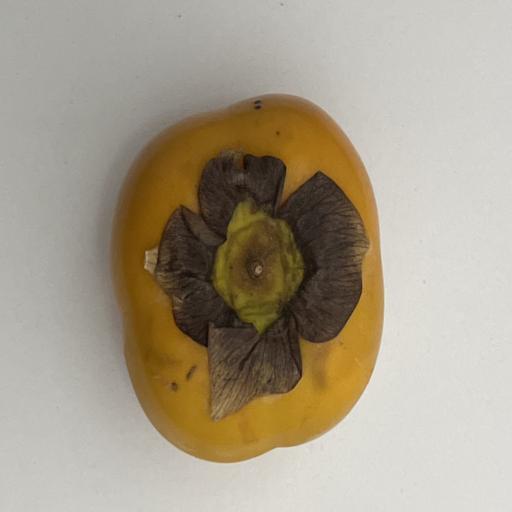
Crop type: Persimmon